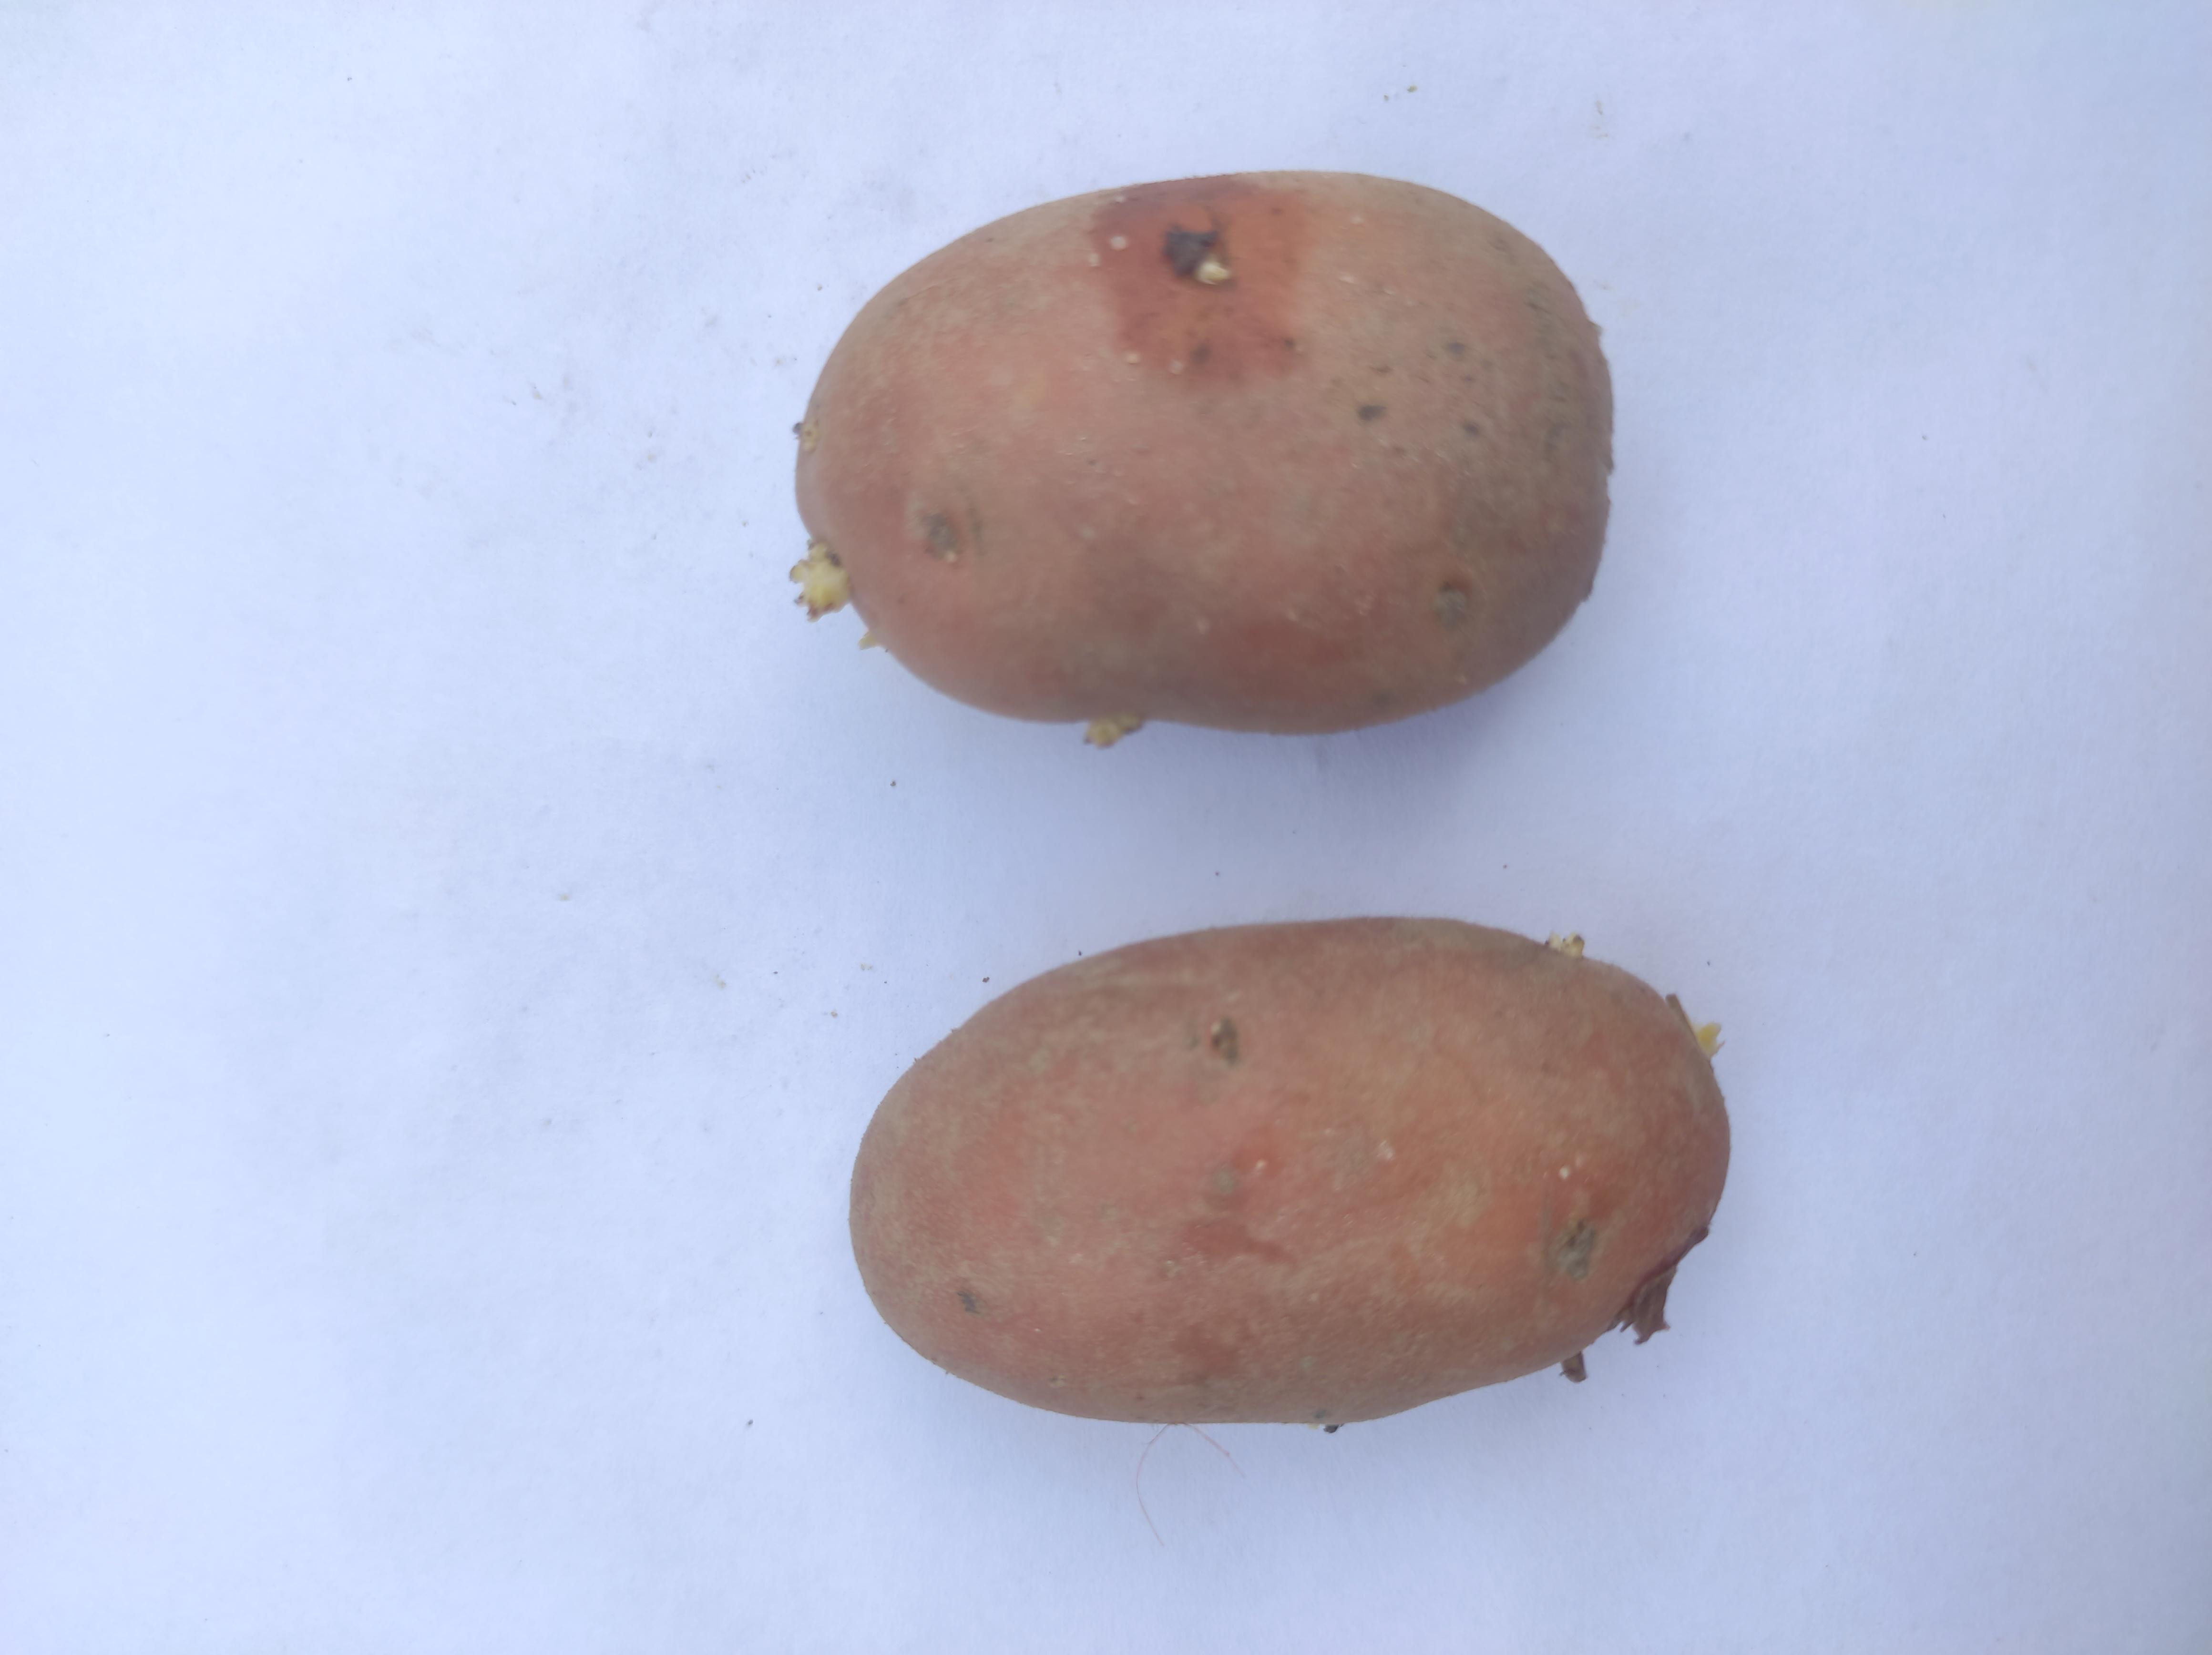
Label: Potato